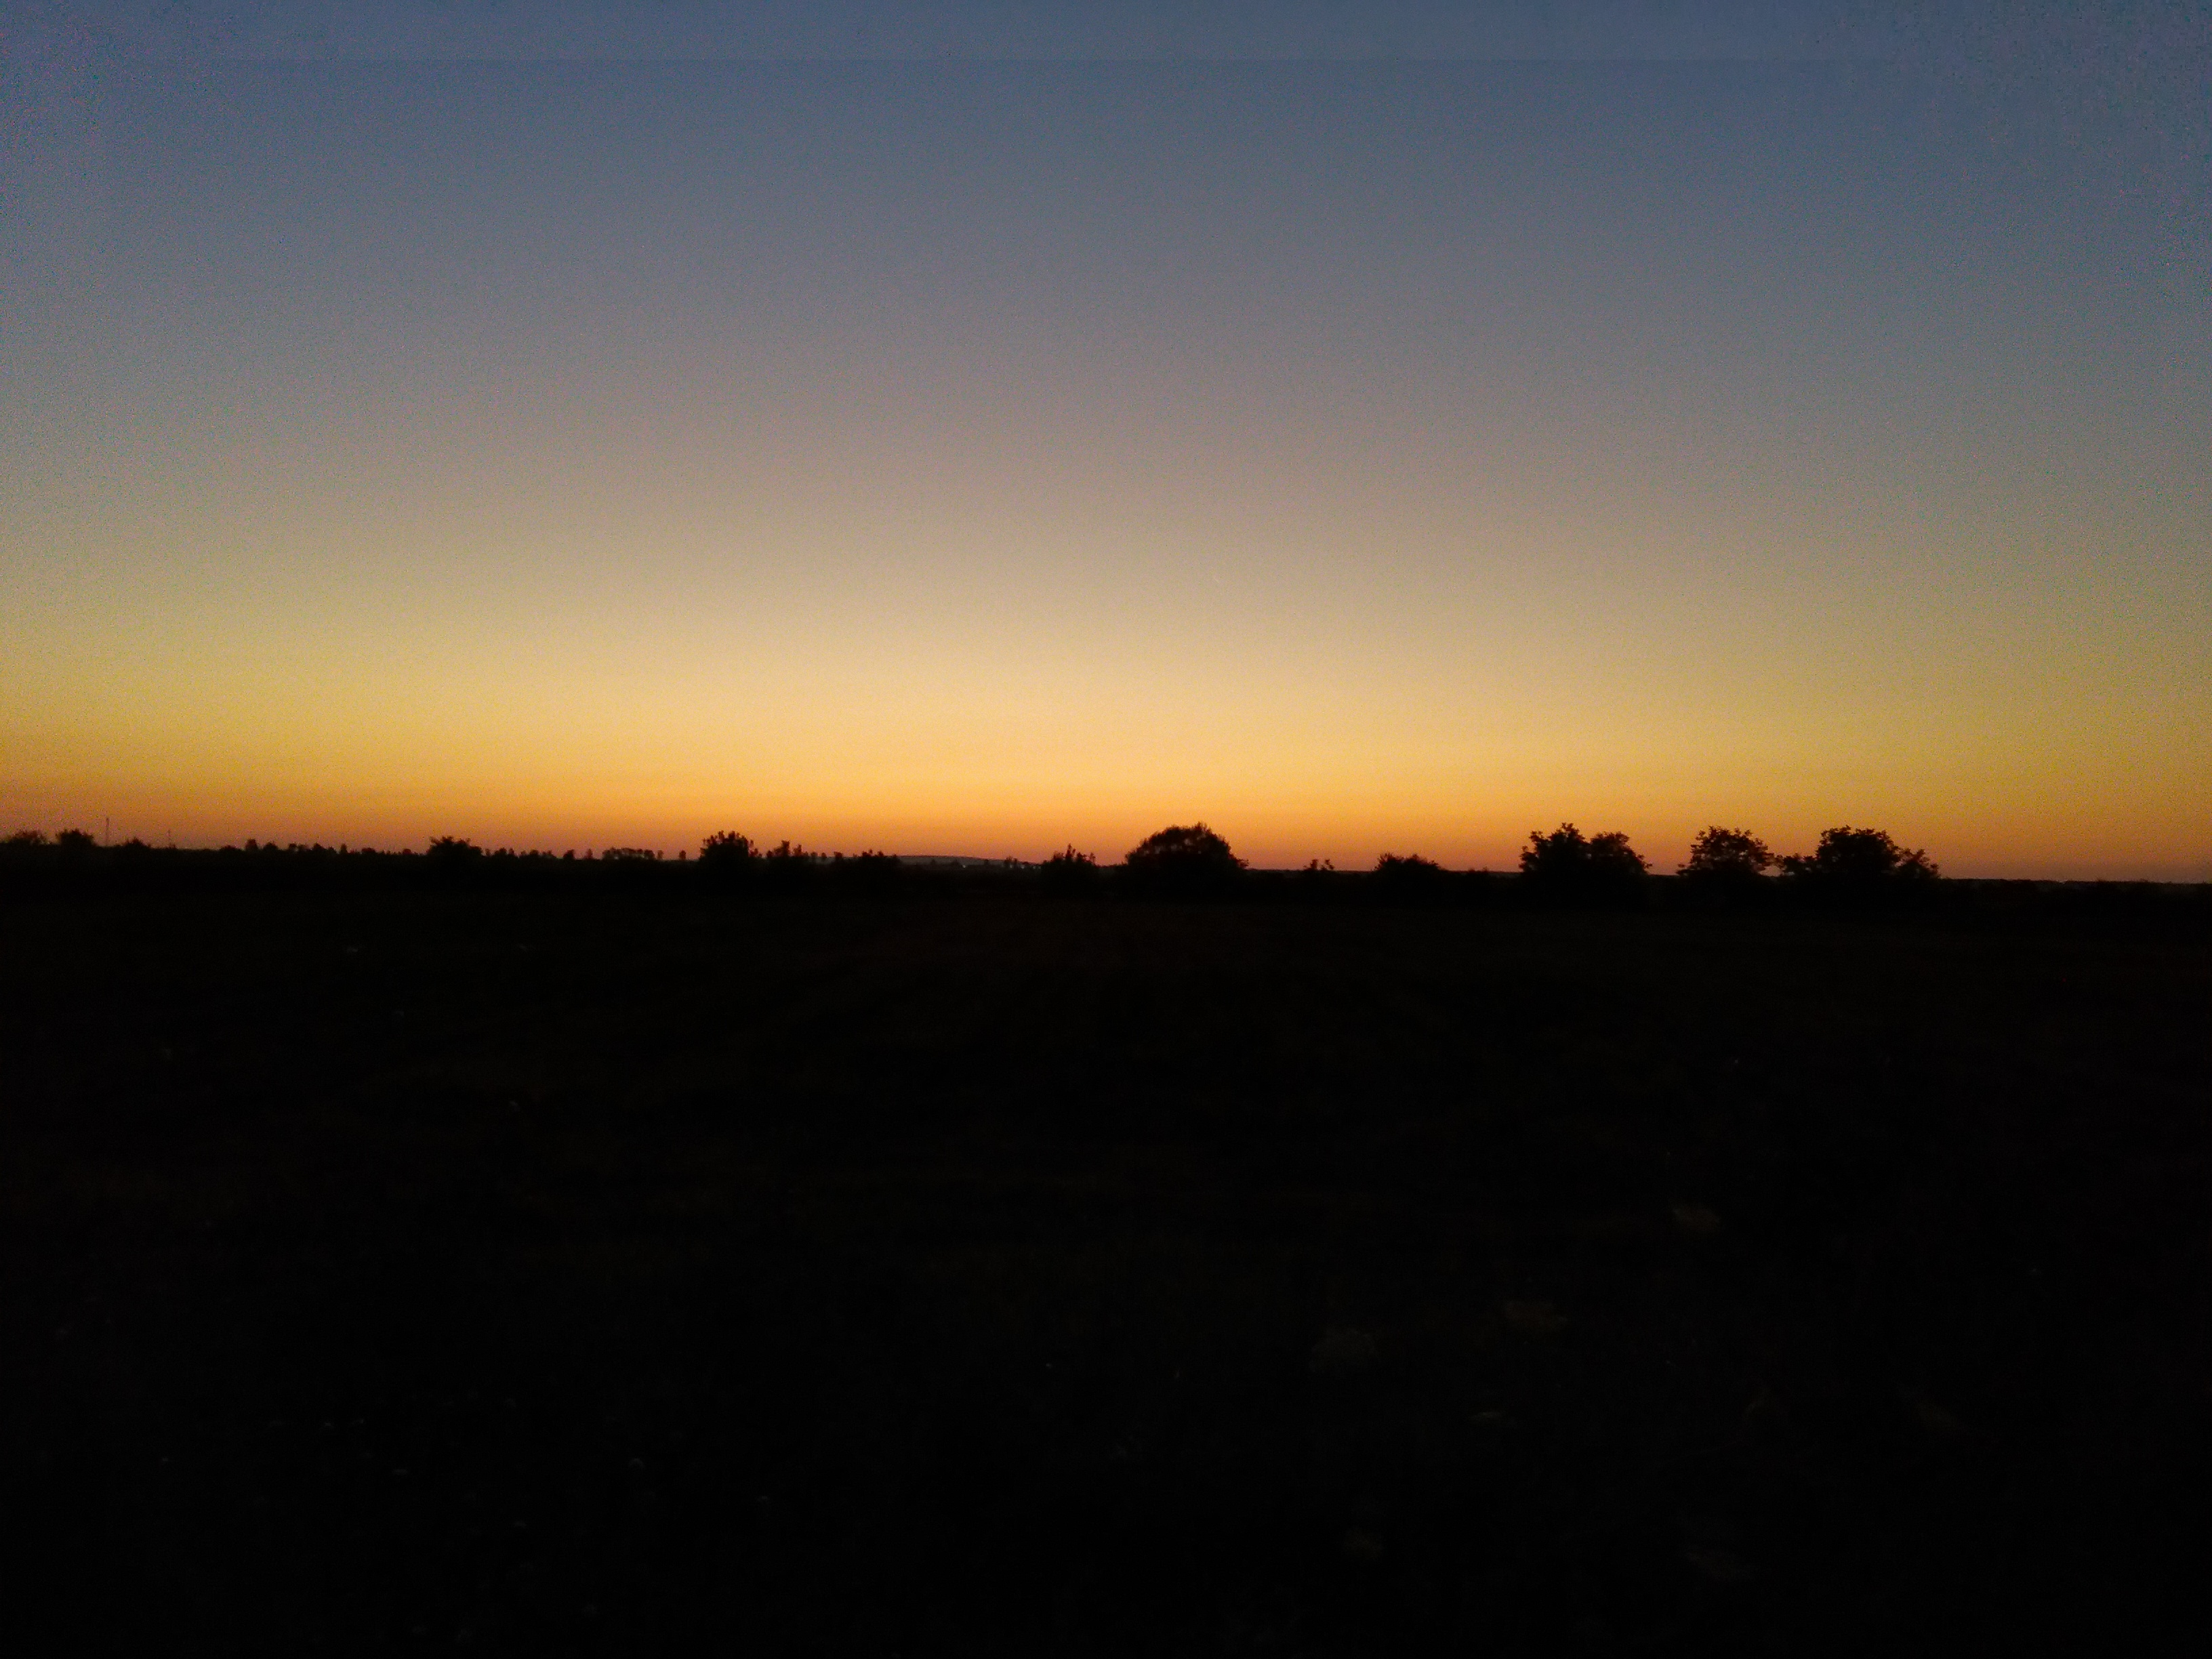
sky, horizon, sunset, sunrise, dusk, evening, cloud, morning, atmospheric phenomenon, natural landscape, dawn, afterglow, ecoregion, tree, atmosphere, plain, landscape, rural area, calm, field, sunlight, night, photography, sun, grassland, wildlife, darkness, red sky at morning, hill